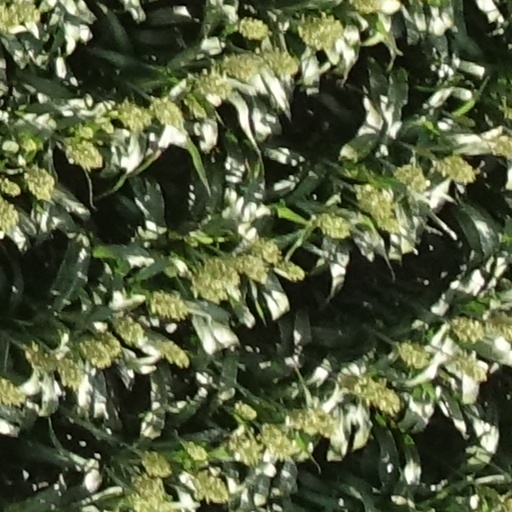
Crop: sorghum